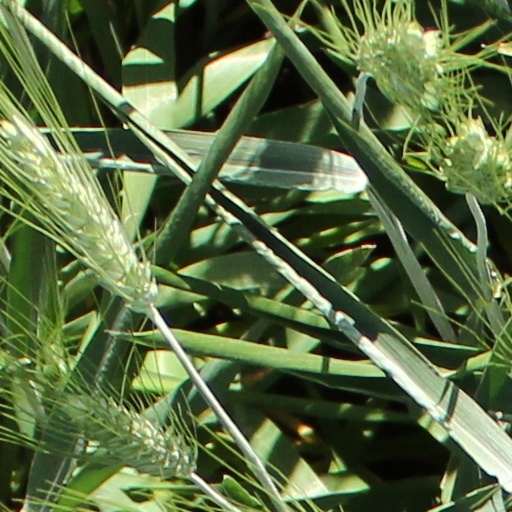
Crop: wheat